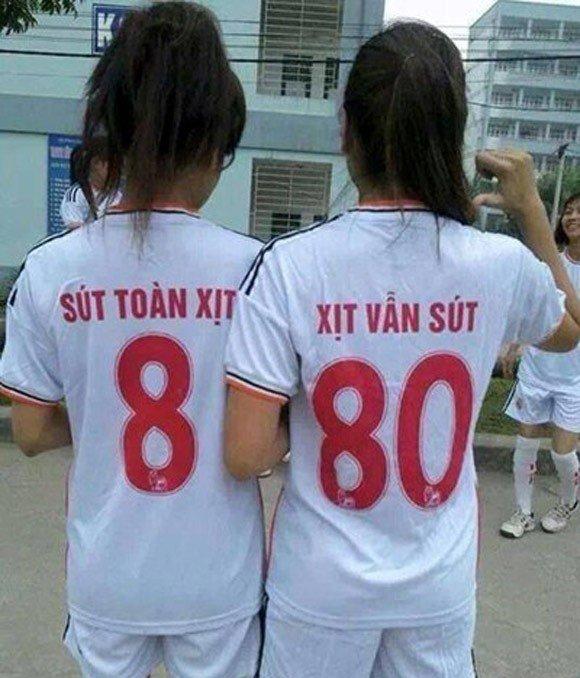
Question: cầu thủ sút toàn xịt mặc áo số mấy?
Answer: cầu thủ sút toàn xịt mặc áo số 8